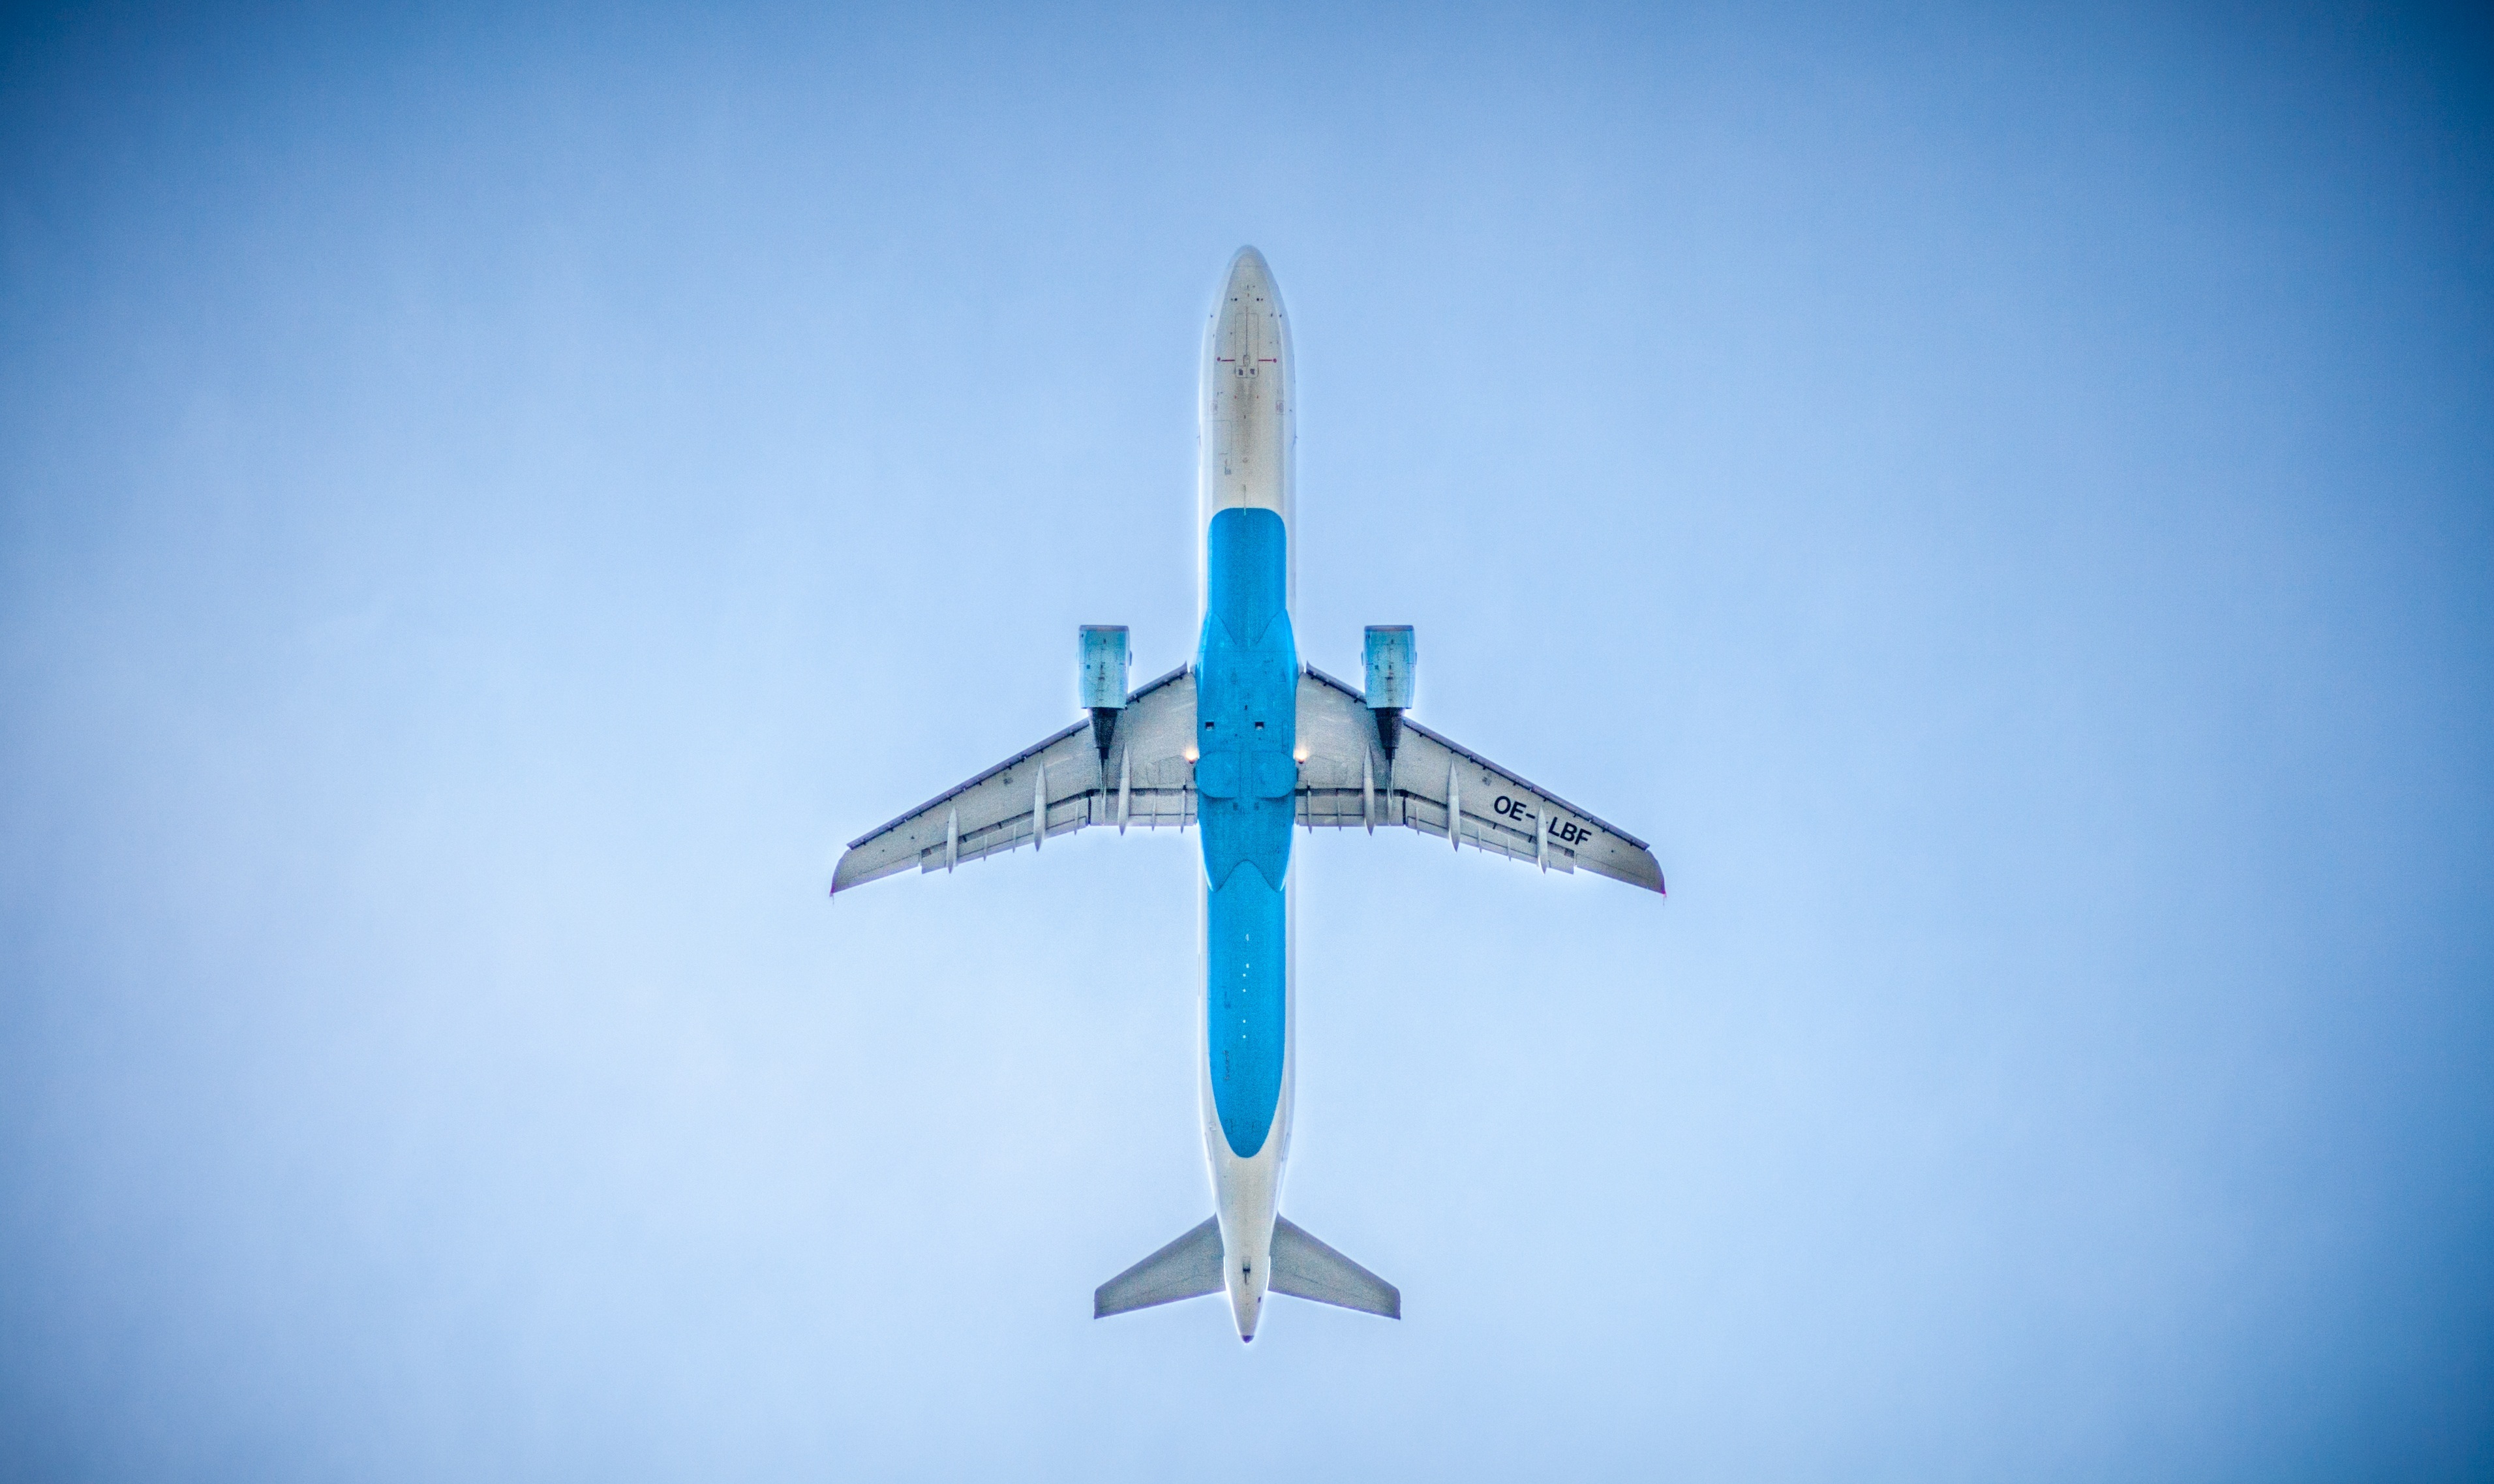
wing, air, airport, vacation, travel, airplane, plane, aircraft, jet, transportation, transport, vehicle, airline, symbol, journey, aviation, flight, blue, speed, modern, above, glider, departure, aeroplane, airliner, propeller, voyage, take off, air force, aerobatics, monoplane, air travel, atmosphere of earth, narrow body aircraft, aerospace engineering, aircraft engine, general aviation, air racing